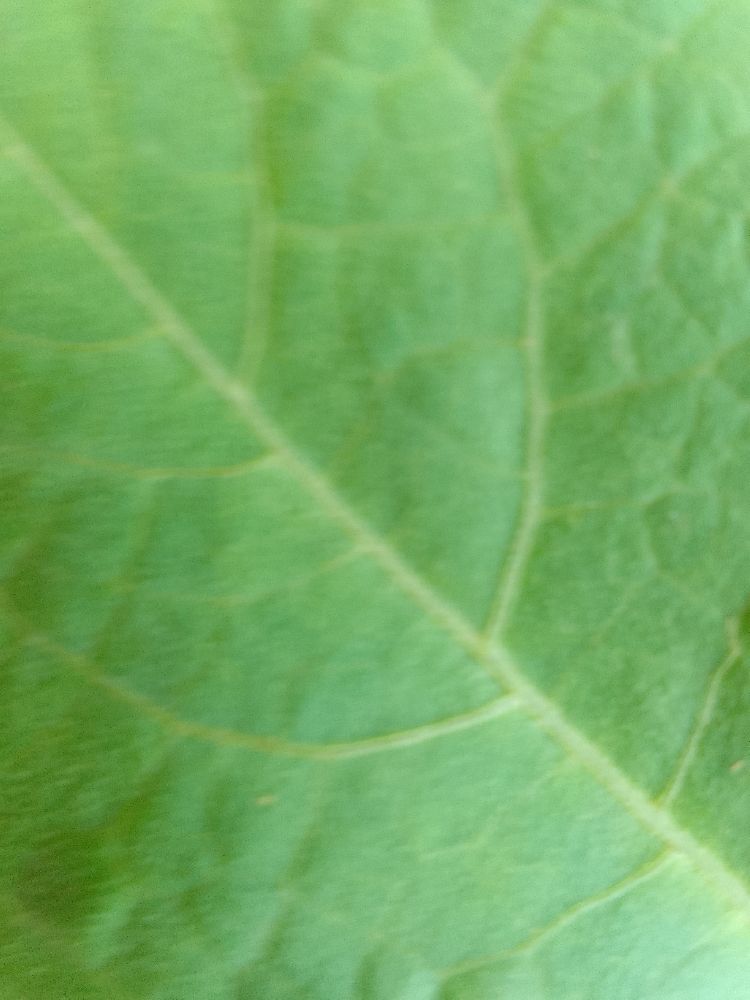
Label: healthy